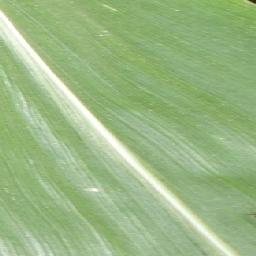
Label: Corn___healthy